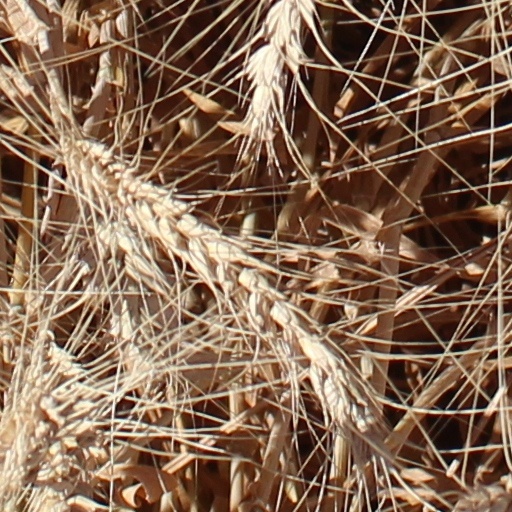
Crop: wheat